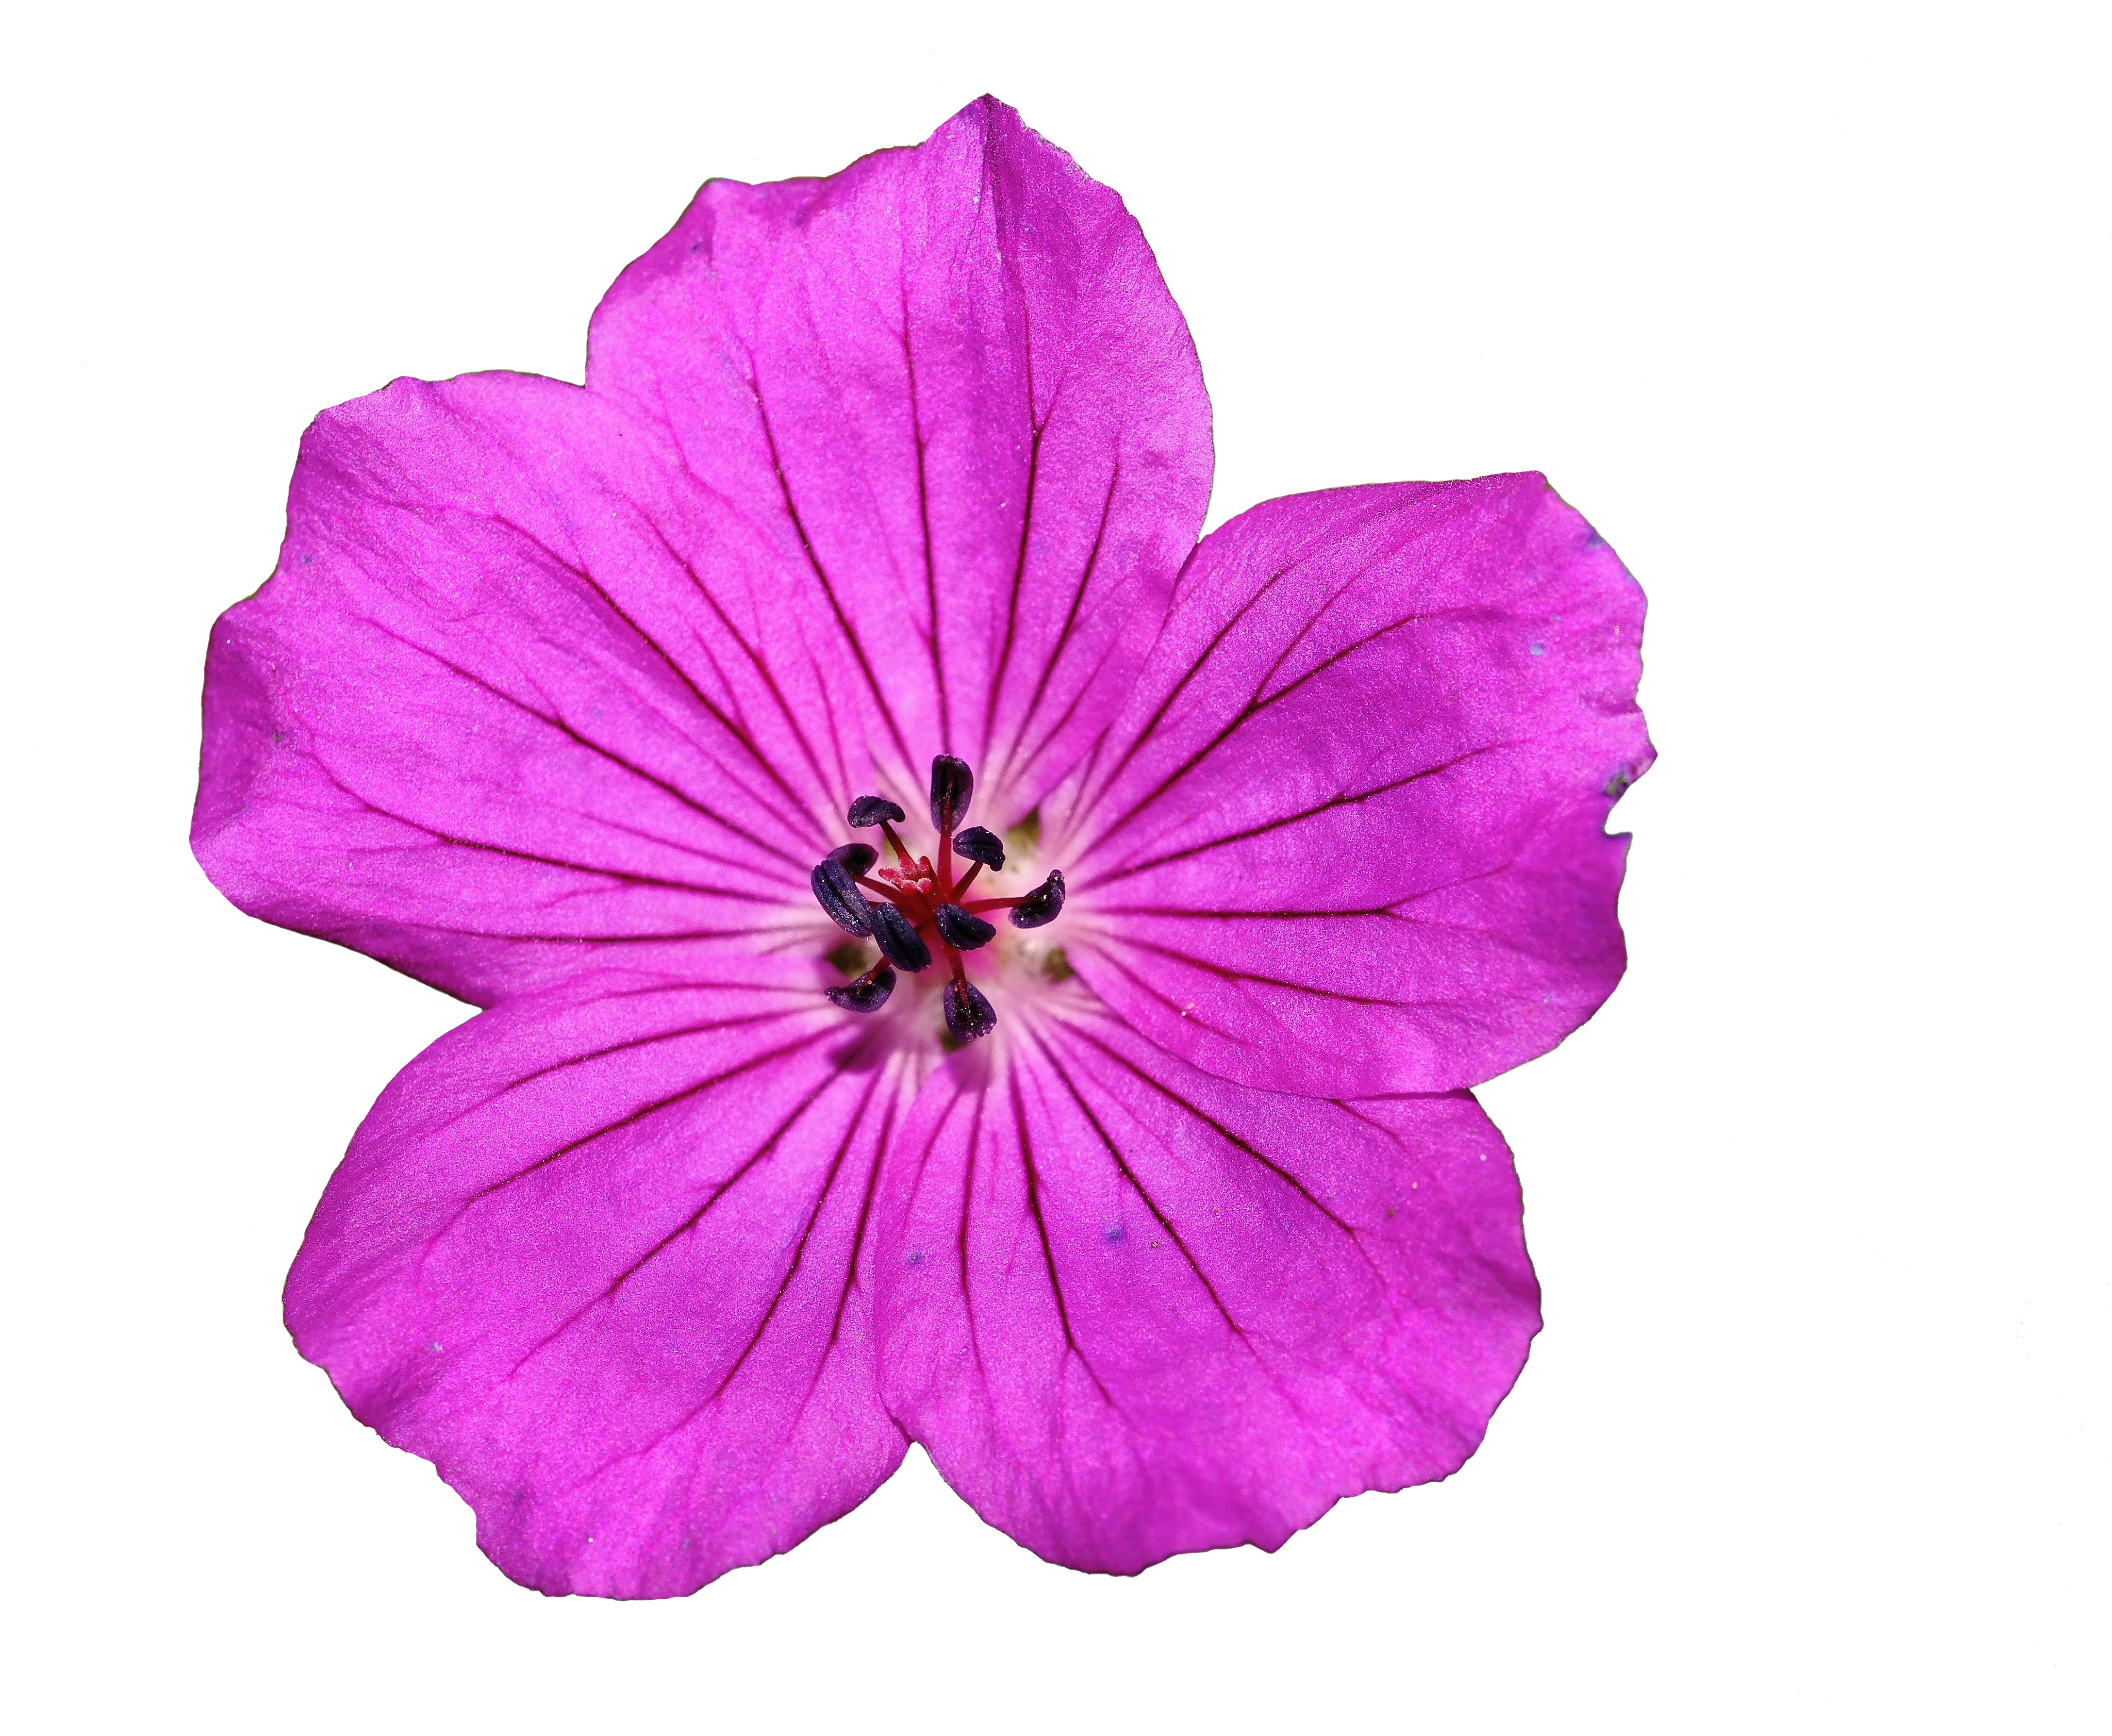
blossom, plant, flower, purple, petal, bloom, isolated, spring, pink, violet, magenta, cranesbill, flowering plant, annual plant, land plant, garden cosmos